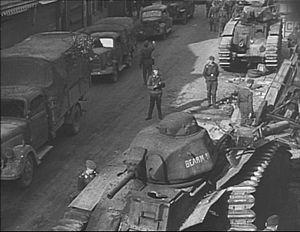
Des chars français B1 bis abandonnés à Beaumont (Belgique) sont inspectés par des soldats allemands en mai 1940. Capture d'écran du film de propagande de l'Armée Américaine de 1943 Divide and Conquer (Why We Fight #3) réalisé par Frank Capra et basé en partie sur des archives des actualités de l'époque, des animations, des reconstitutions de scènes, et du matériel de propagande capturé provenant des deux bords.